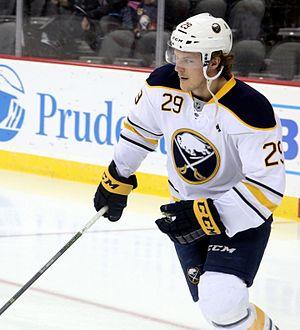
Jake McCabe est un joueur professionnel américain de hockey sur glace. Il évolue au poste de défenseur.